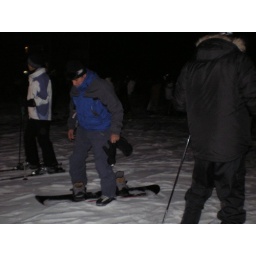
preparandome in blue mountain